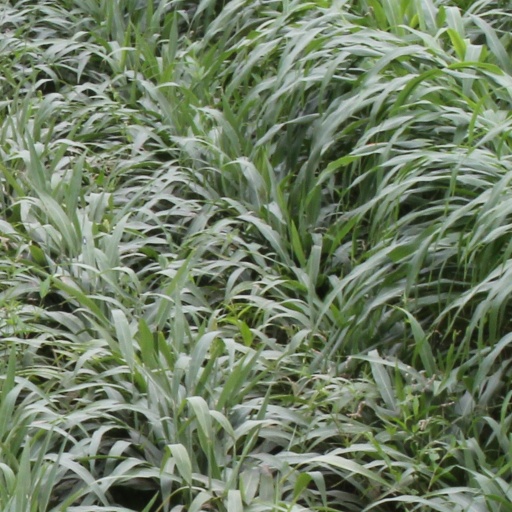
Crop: sorghum